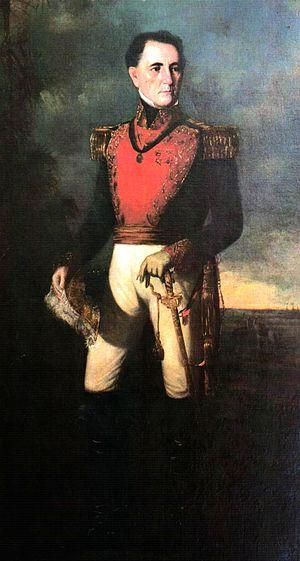
José Tadeo Monagas Burgos est né le 28 octobre 1784 à Amana de Tamarindo au Venezuela, et est mort le 11 novembre 1868 à El Valle, Caracas au Venezuela, est un homme d'État. Il a été général durant la guerre d'indépendance et président du Venezuela. Son père était Francisco José Monagas et sa mère Perfecta Burgos.
Liste chronologique des présidents de la République du Venezuela puis des présidents de la République bolivarienne du Venezuela.